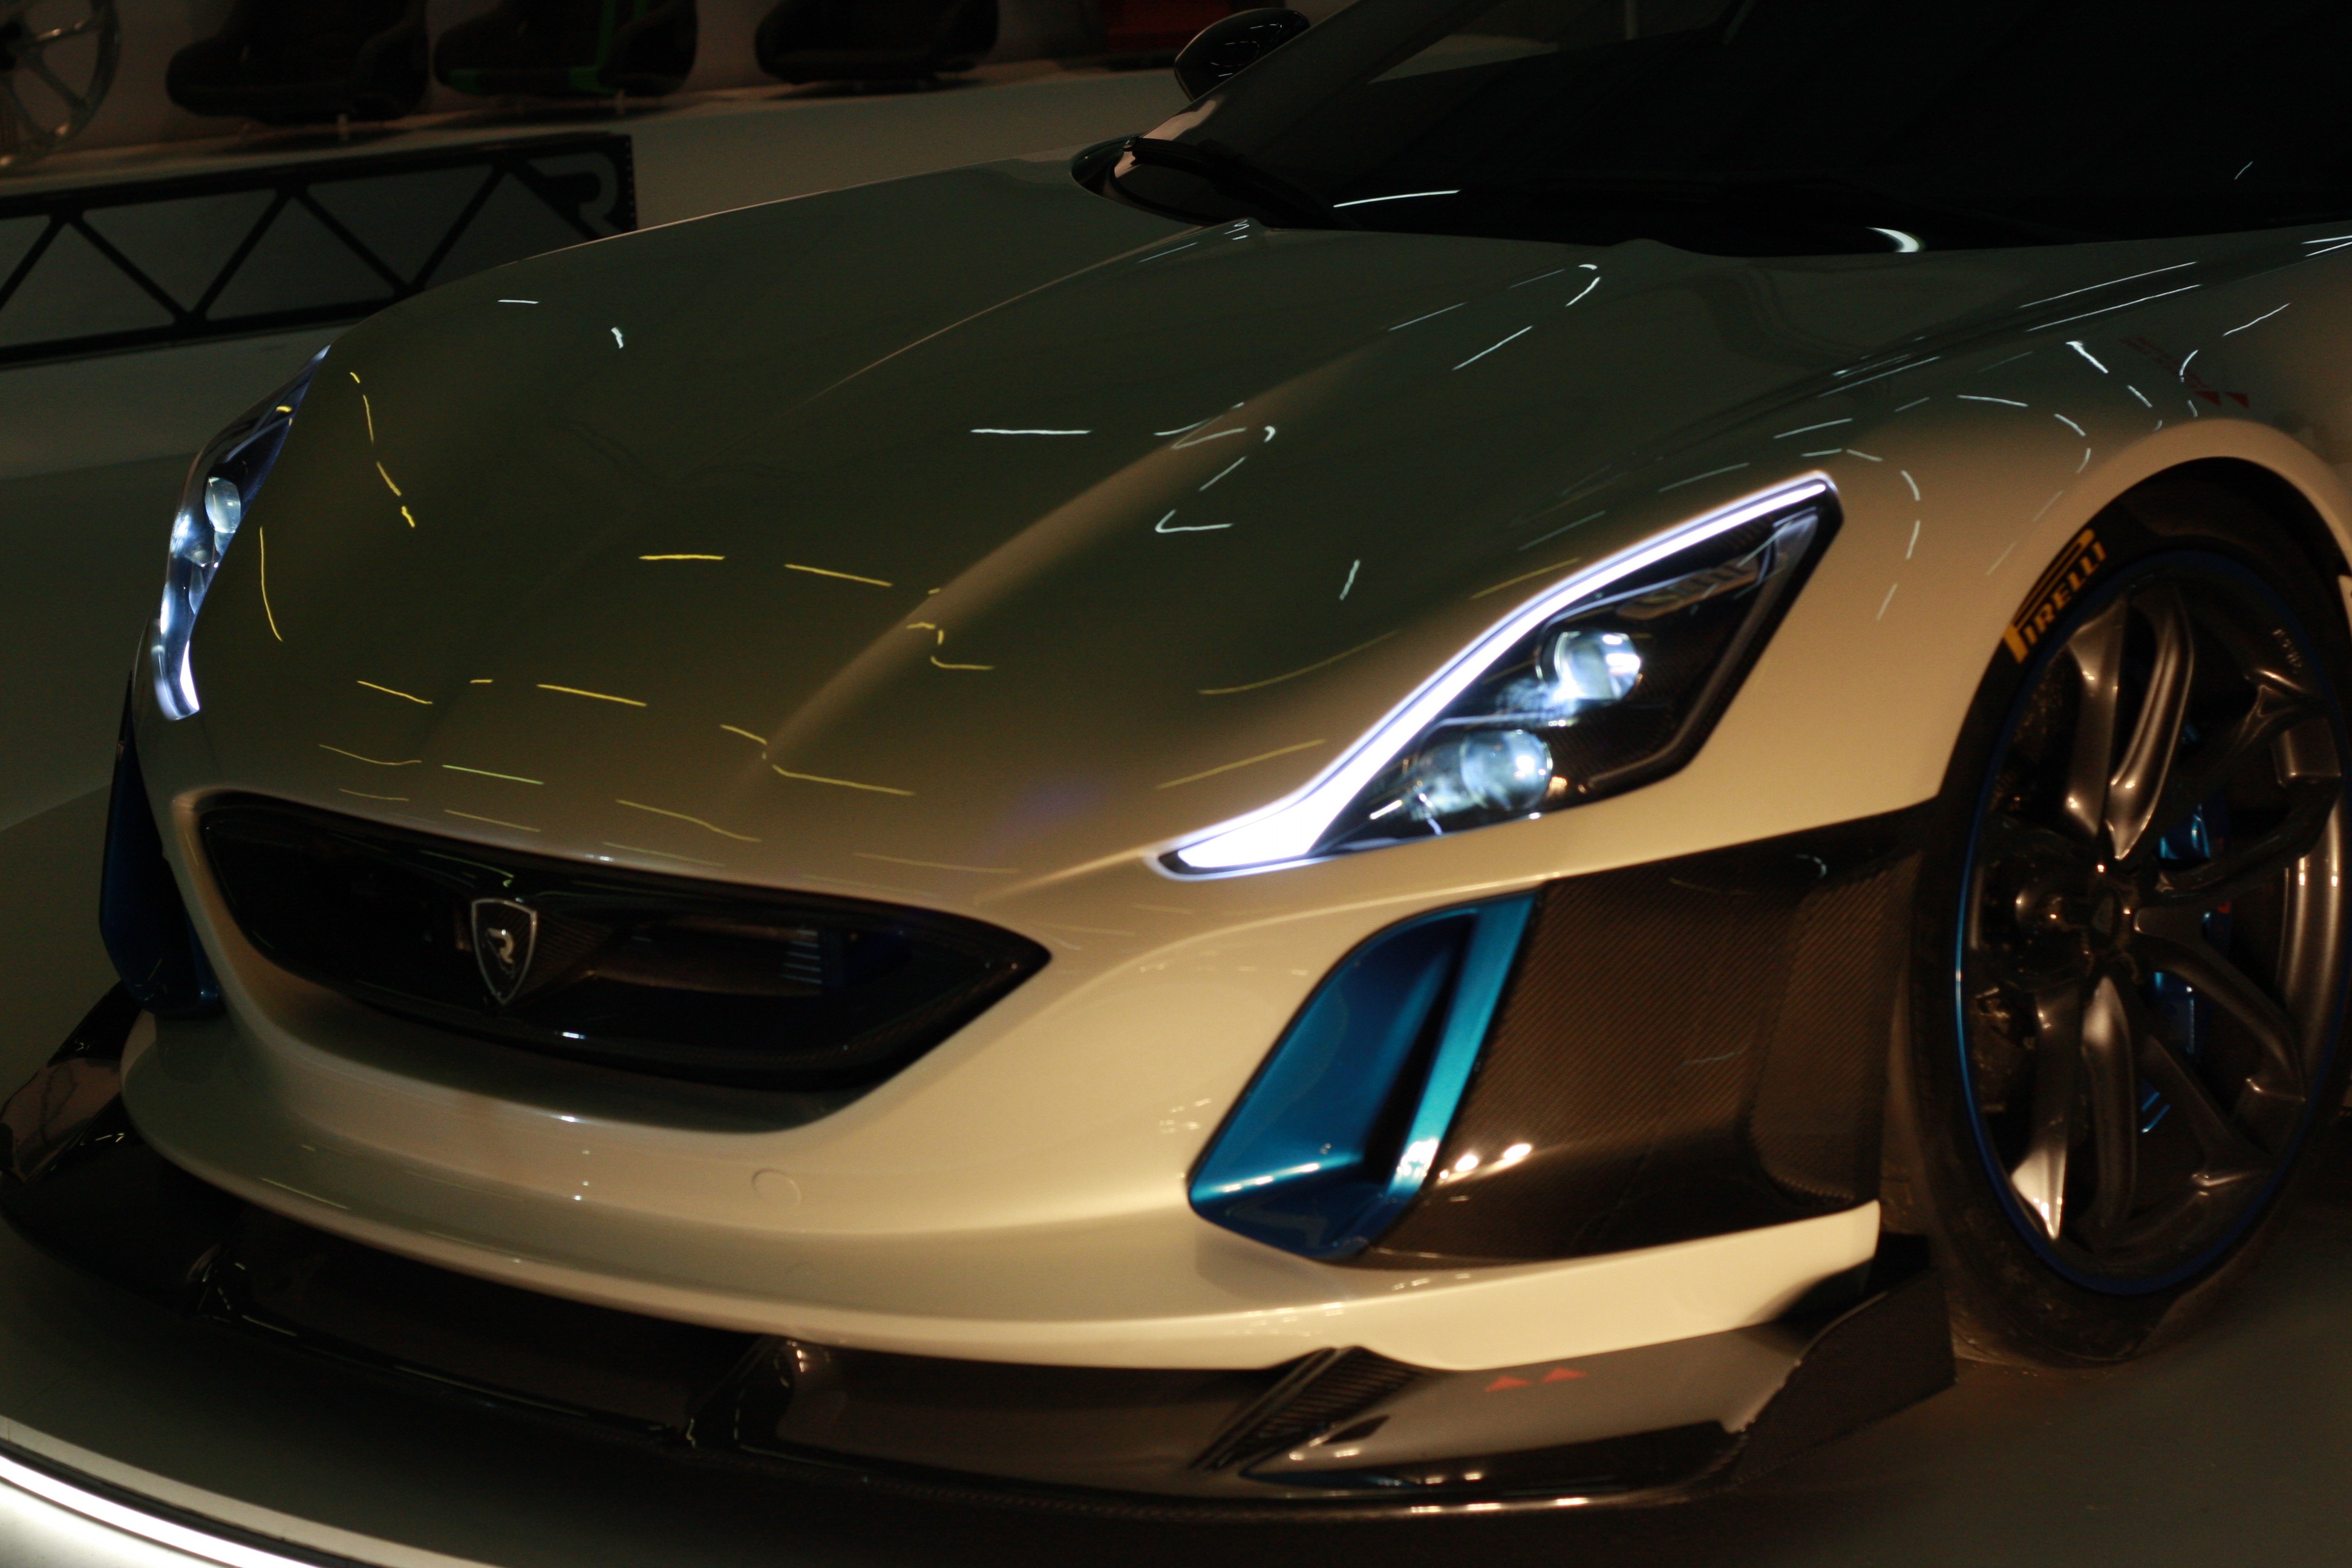
sport, car, wheel, automobile, transportation, vehicle, auto, speed, sports car, bumper, race car, supercar, luxury, design, land vehicle, automobile make, automotive exterior, automotive design, luxury vehicle, performance car